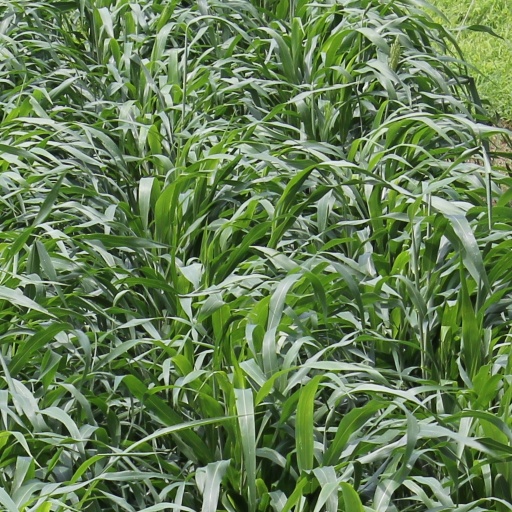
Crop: sorghum